Describe the emotion expressed in this image:  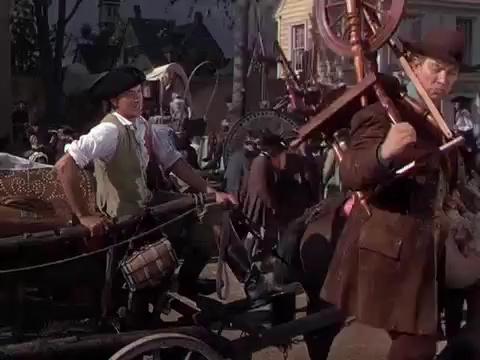
This person displays Fear, valence and arousal with high intensity.